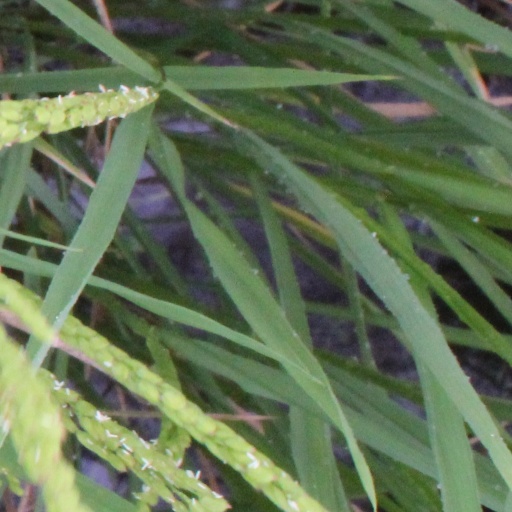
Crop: rice